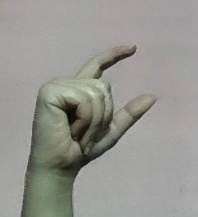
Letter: dal